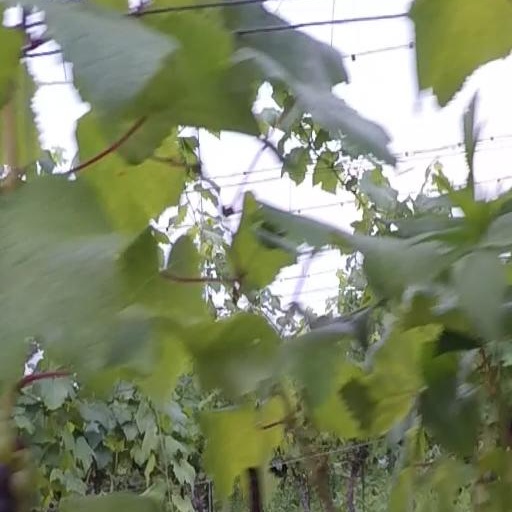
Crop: grape